Higuerote

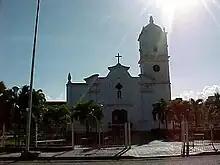
Iglesia de Nuestra Señora del Carmen church

The Iglesia de Nuestra Señora del Carmen church, along with Plaza Bolívar square, the modern Plaza Francisco de Miranda square (inaugurated in 2009) and the different beaches of the town, are among the attractions of this town, which celebrates its patron saint festivities each year from 16 to 22 July, with different religious events and celebrations. Like several coastal towns and cities in Venezuela, Higuerote has a musical tradition, highlighting Afro-Caribbean rhythms, especially the Tambor.